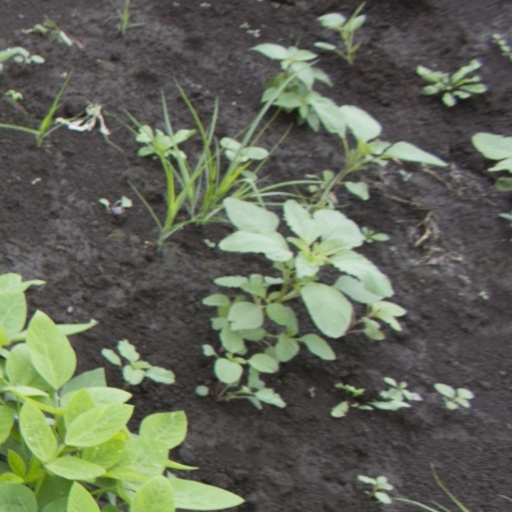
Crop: soybean